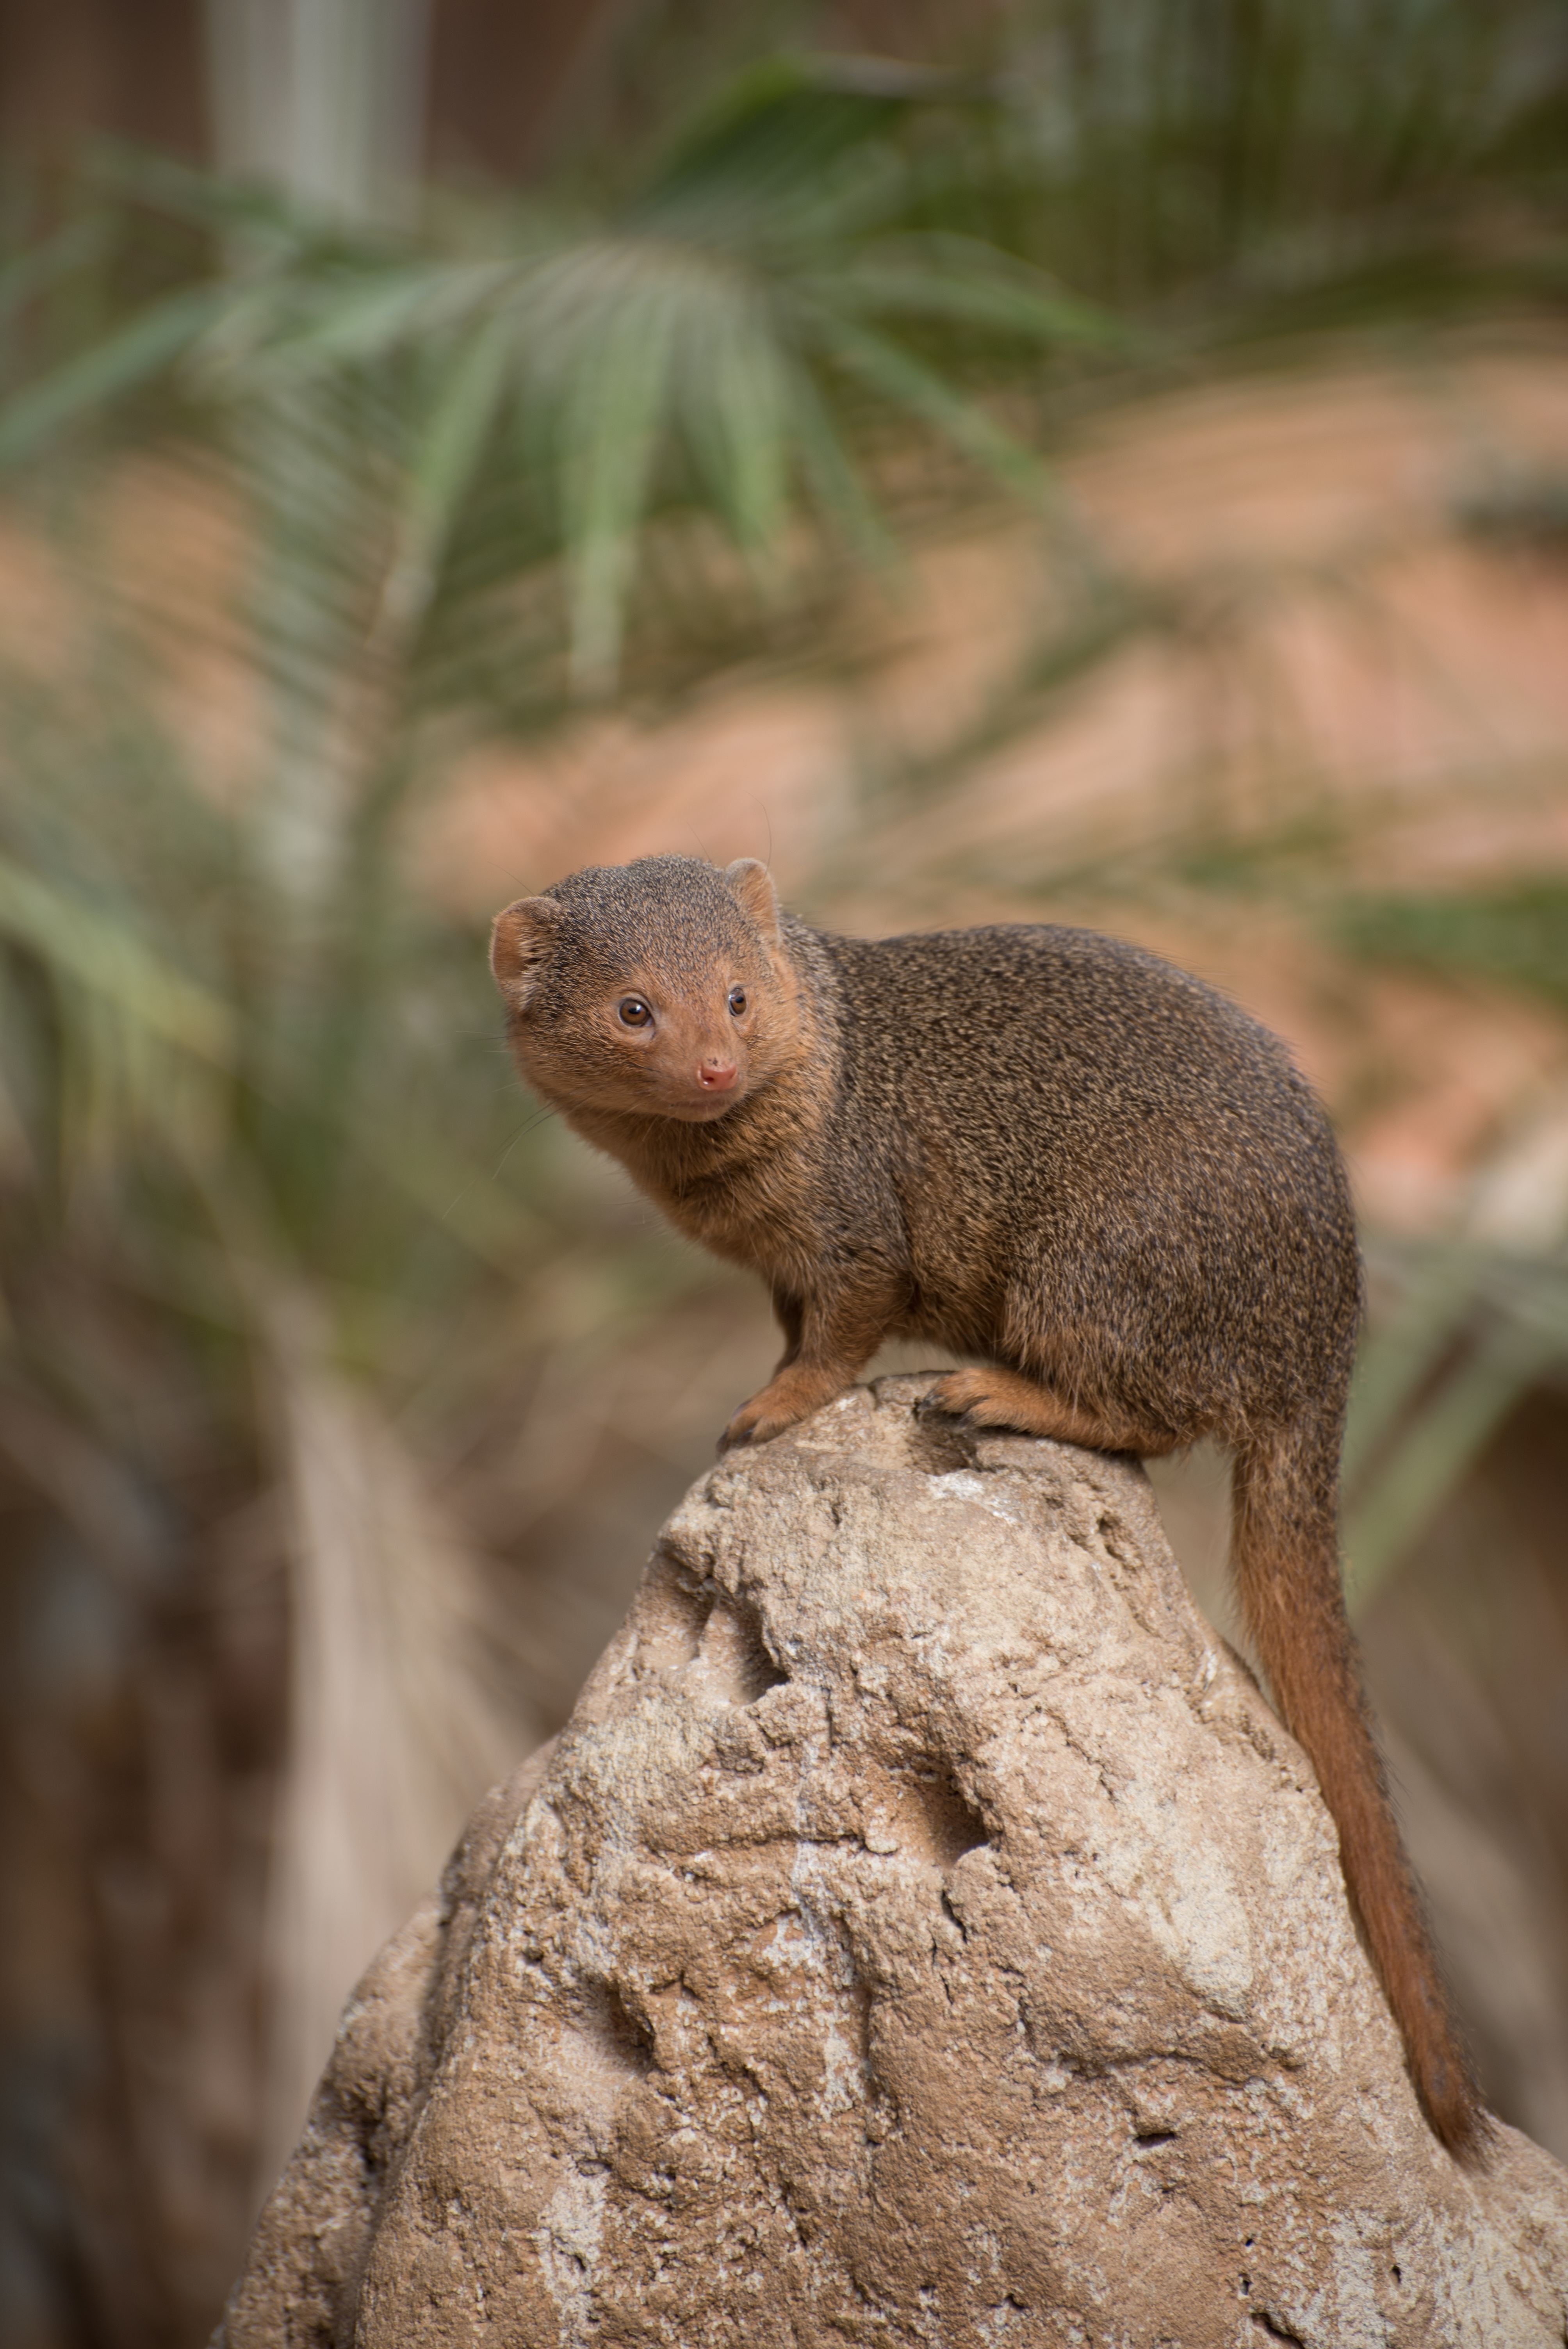
nature, animal, wildlife, wild, zoo, mammal, rodent, fauna, vertebrate, meerkat, prairie dog, pairi daiza